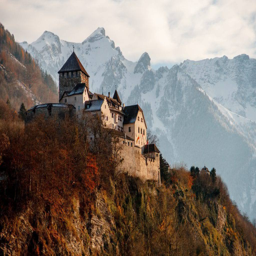
Vaduz Castle